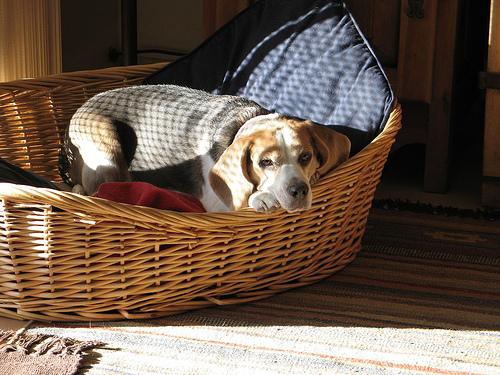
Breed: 276-n000113-beagle